PICMG 1.3

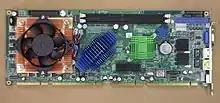
Socket 775 Slot-CPU (PICMG 1.3)

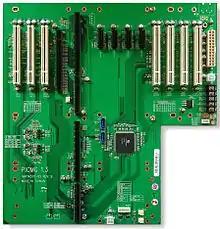
PICMG 1.3 backplane

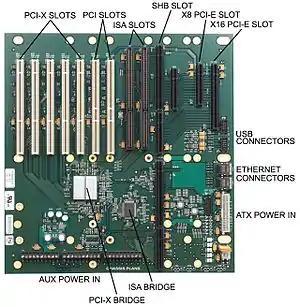
Major components on a PICMG 1.3 active backplane)

PICMG 1.3 is a PICMG specification which is commonly referred to as SHB Express. SHB Express is a modernization of PICMG 1.0 single-board computer specification. SHB Express, or System Host Board – Express, uses the same physical form factor as PICMG 1.0 boards. The board-to-backplane interfaces are PCI Express instead of PCI and ISA, although the use of PCI remains as an option.